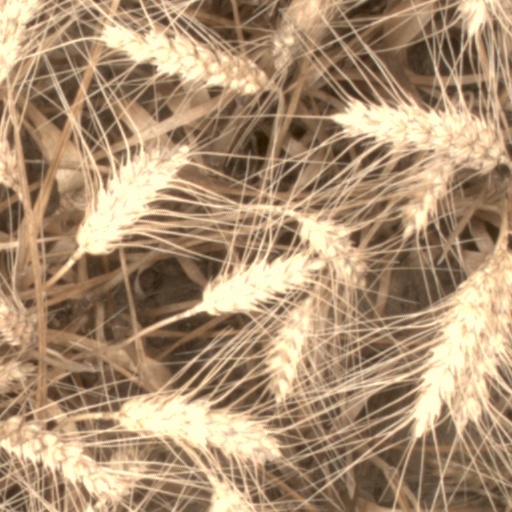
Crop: wheat